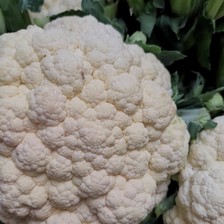
Label: others